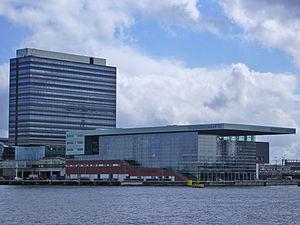
L'Oostelijk Havengebied est un quartier d'Amsterdam, aux Pays-Bas, situé entre l'IJ et le canal d'Amsterdam au Rhin. La zone portuaire du quartier a été construite à la fin du XIXᵉ siècle pour permettre l'accroissement du commerce avec les Indes orientales néerlandaises, mais ceux-ci furent en partie détruits lors de la construction de la gare centrale d'Amsterdam. Aujourd'hui, le quartier fait l'objet d'un plan municipal, dans le cadre duquel les entrepôts historiques sont réhabilités en logements, auxquels des immeubles contemporains viennent s'ajouter. On y trouve la nouvelle bibliothèque publique centrale d'Amsterdam, la salle municipale de concert, et l'avenue Oostelijke Handelskade. Au sud se trouve le quartier historique des Oostelijke Eilanden.